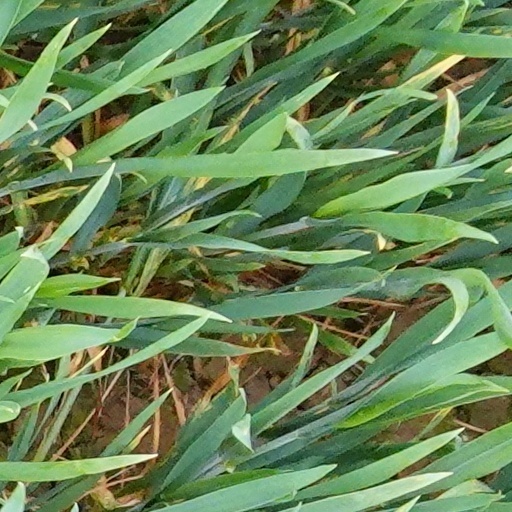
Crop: wheat